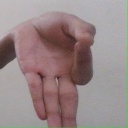
अक्षर: ज्ञ